John Sayre

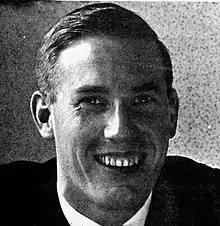
Sayre in 1965

John Sayre (April 1, 1936 – November 9, 2023) was an American competition rower and Olympic champion.